Competition between Airbus and Boeing

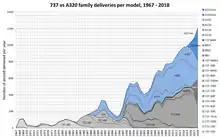
737 vs A320 family deliveries per model 1967–2018

Airbus sold the A320 family aircraft well to low-cost startups, and the choice of engines was offered to make it more attractive to airlines and lessors than the single-sourced Boeing 737 family. While the 737NG series outsold the A320ceo family since its introduction in 1988, in 2001, and in 2007, the latter became the best-selling jet airliner in 2002, and in 2005–2006.